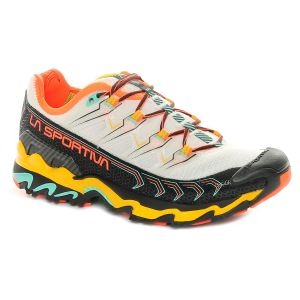
La Sportiva Scarpa da Trail Running Donna  Ultra Raptor II Bianco Giallo
Prezzo: 165,00 €